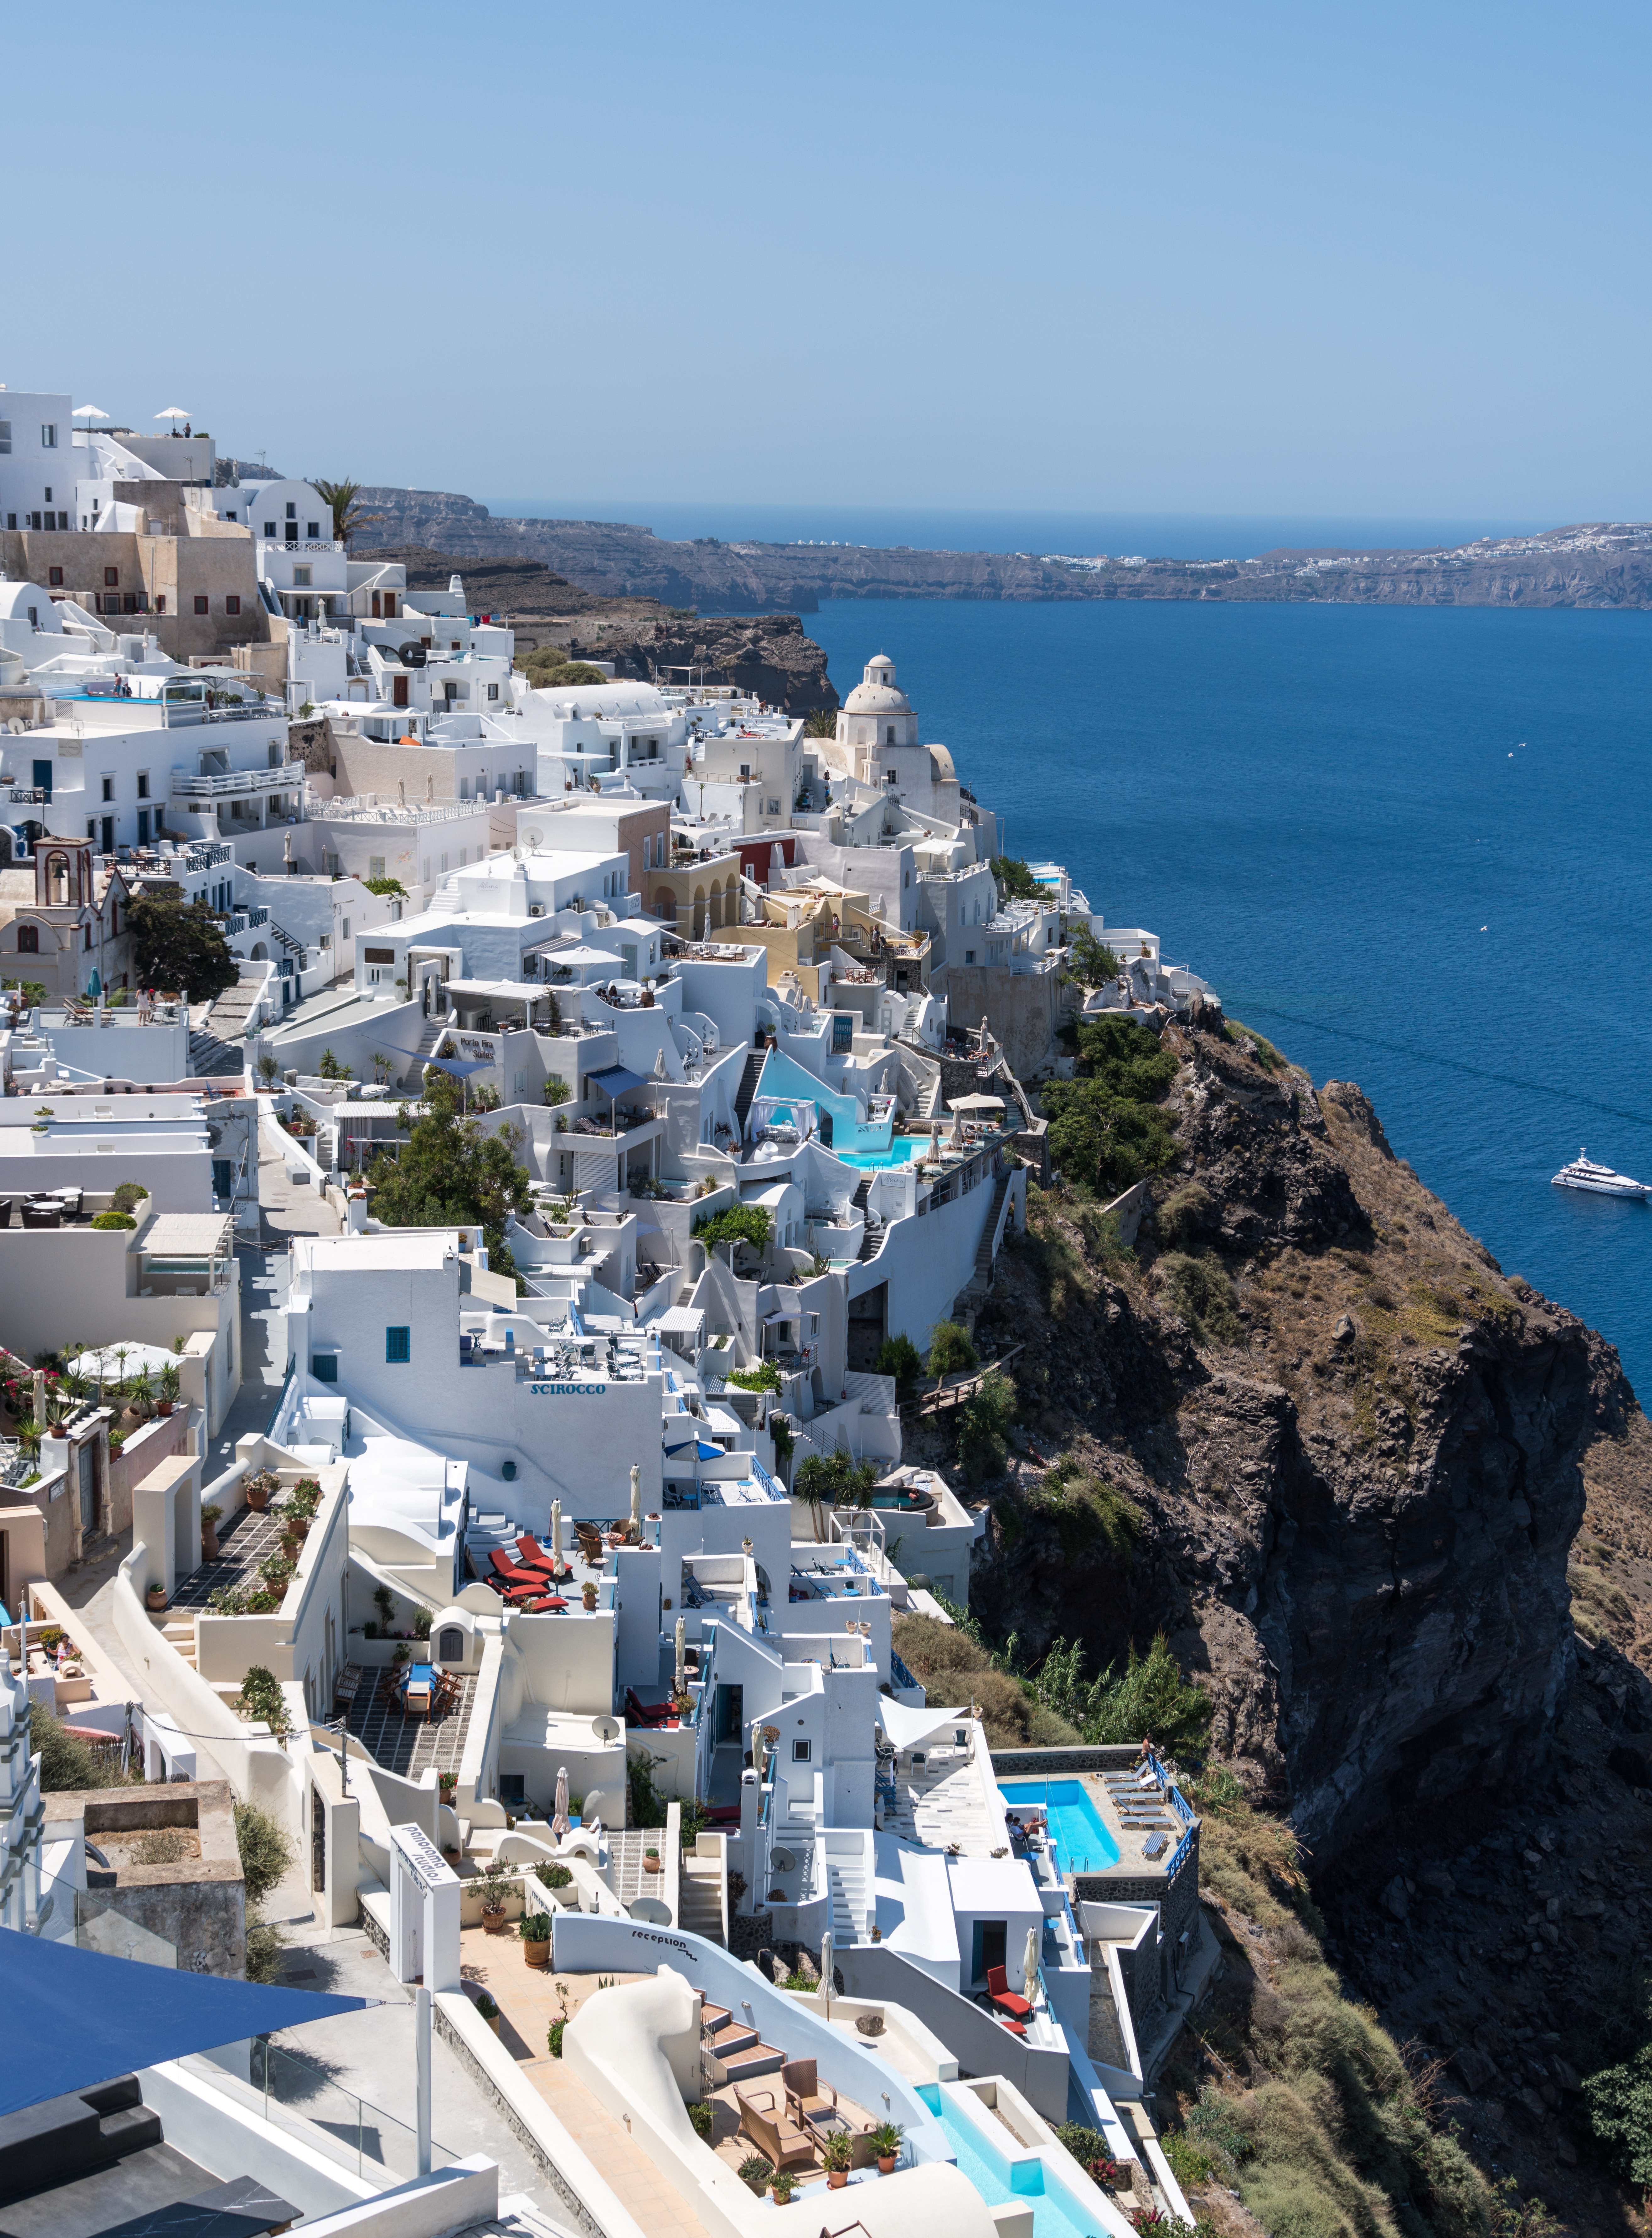
beach, landscape, sea, coast, water, nature, outdoor, ocean, architecture, white, town, cityscape, summer, vacation, tourist, travel, cliff, europe, greek, mediterranean, tower, bay, island, harbor, blue, marina, port, tourism, terrain, santorini, greece, cape, oia, aerial photography